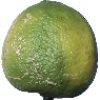
Label: Limes 1